Heading for Heaven

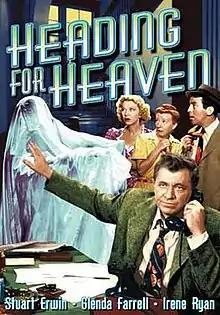
Movie poster

Heading for Heaven is a 1947 American comedy film starring Stuart Erwin and Glenda Farrell. The film was directed by Lewis D. Collins and is based on the 1929 play "For the Sake of the Family" by Charles Webb and Daniel Brown. Made by Pathe Industries for release by the Producers Releasing Corporation. The film was later picked up for distribution by Eagle-Lion Films after PRC's demise. It was one of several films of the time depicting fraudulent spiritualism such as "Nightmare Alley" (1947), "The Spiritualist" (1948) and "London Belongs to Me" (1948).